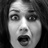
Emotion: surprise